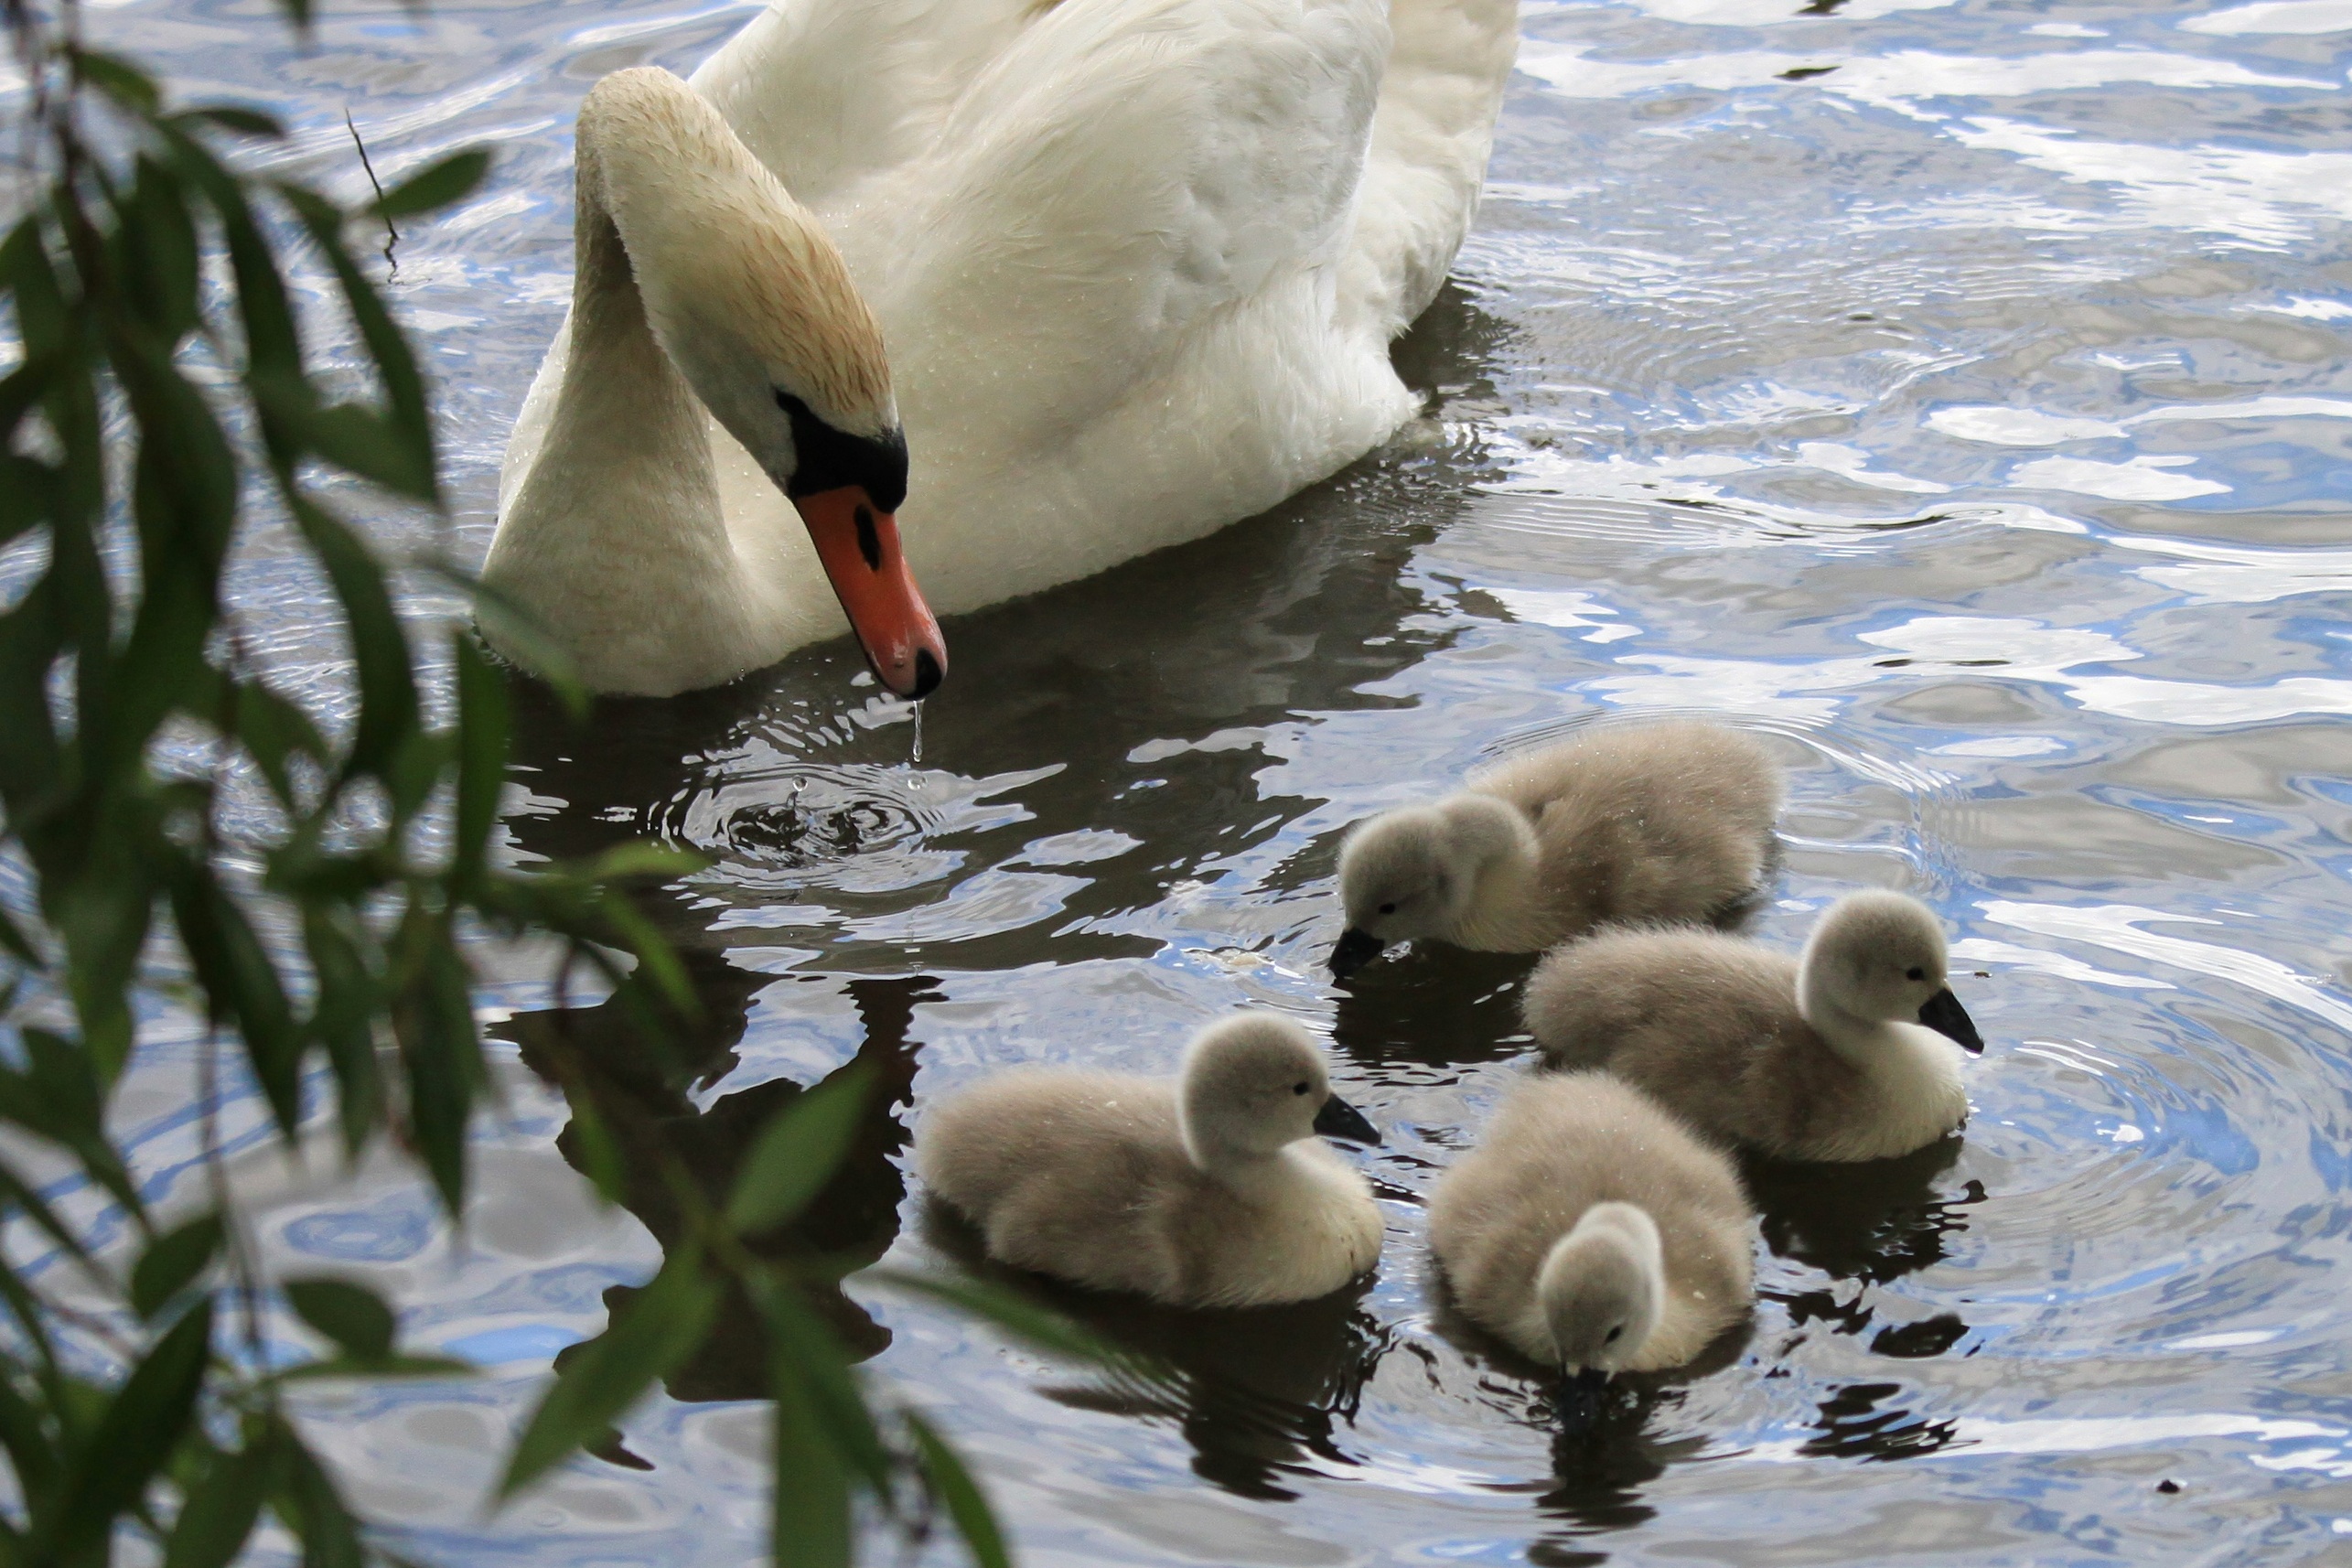
water, bird, lake, wildlife, beak, fauna, swimming, birds, swan, duck, vertebrate, waterfowl, chicks, babies, water bird, ducks geese and swans